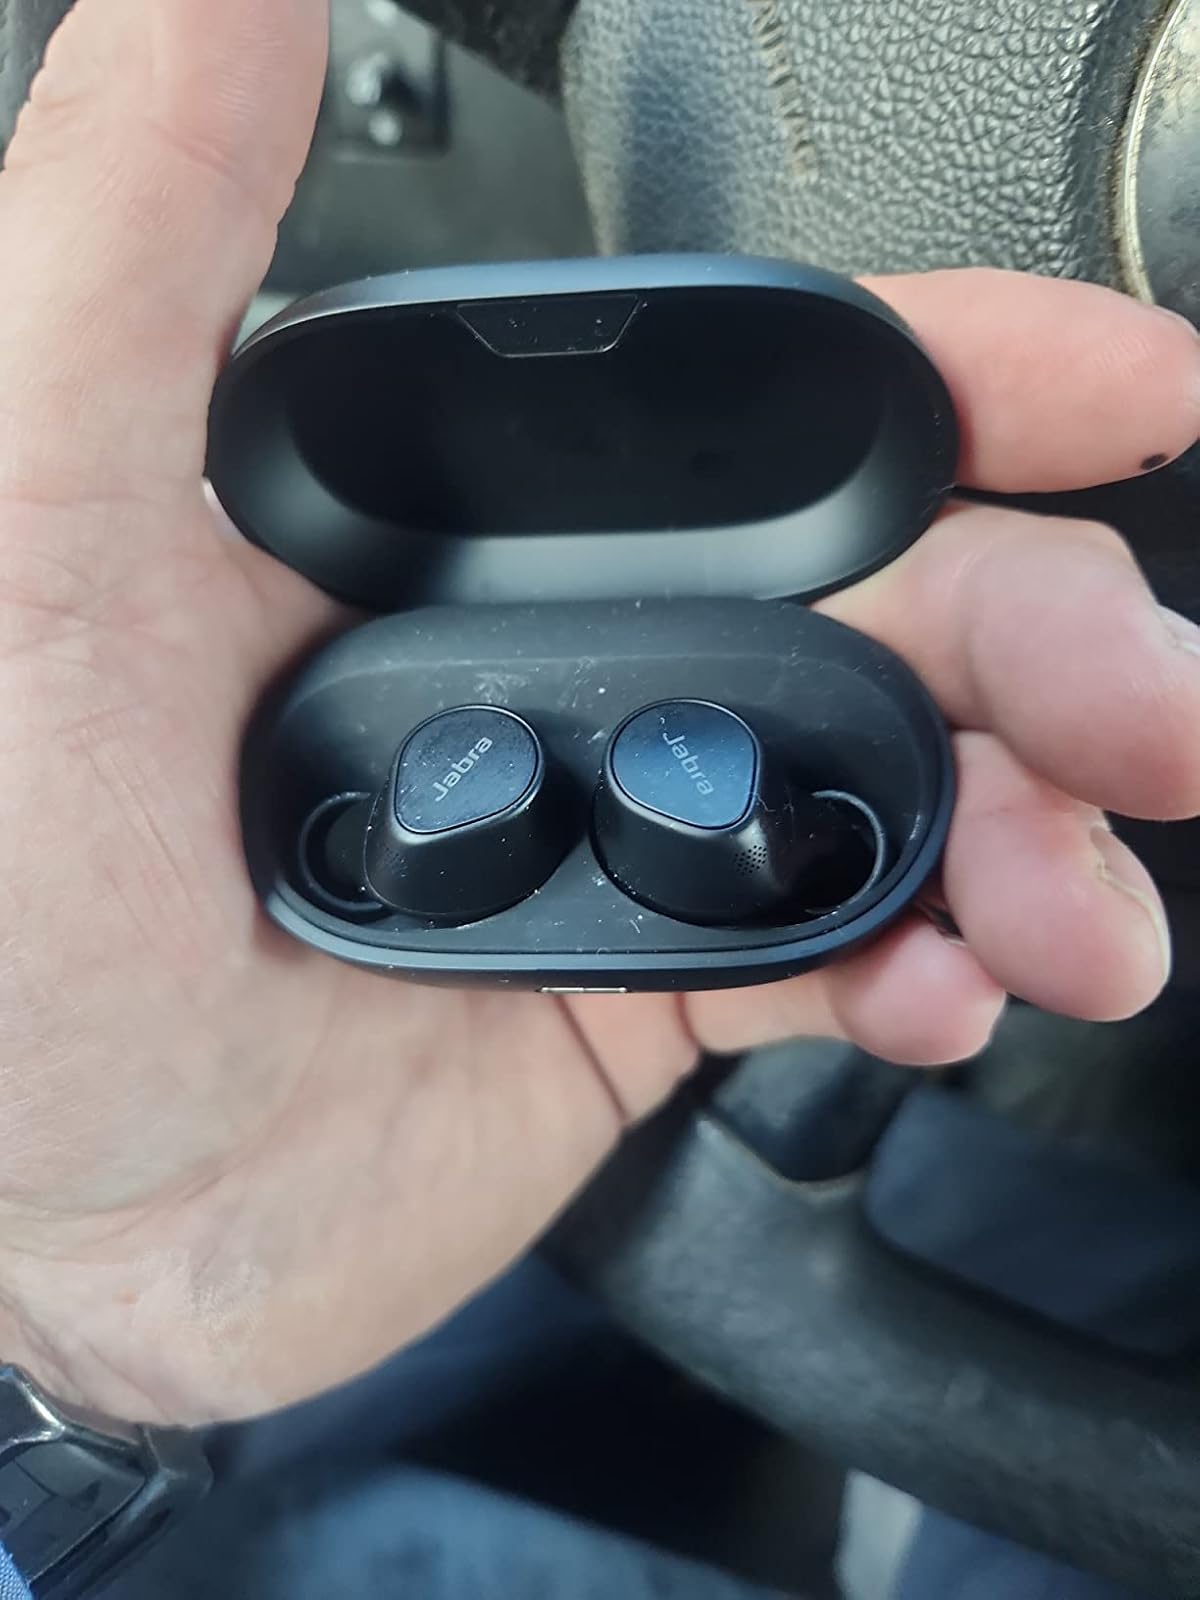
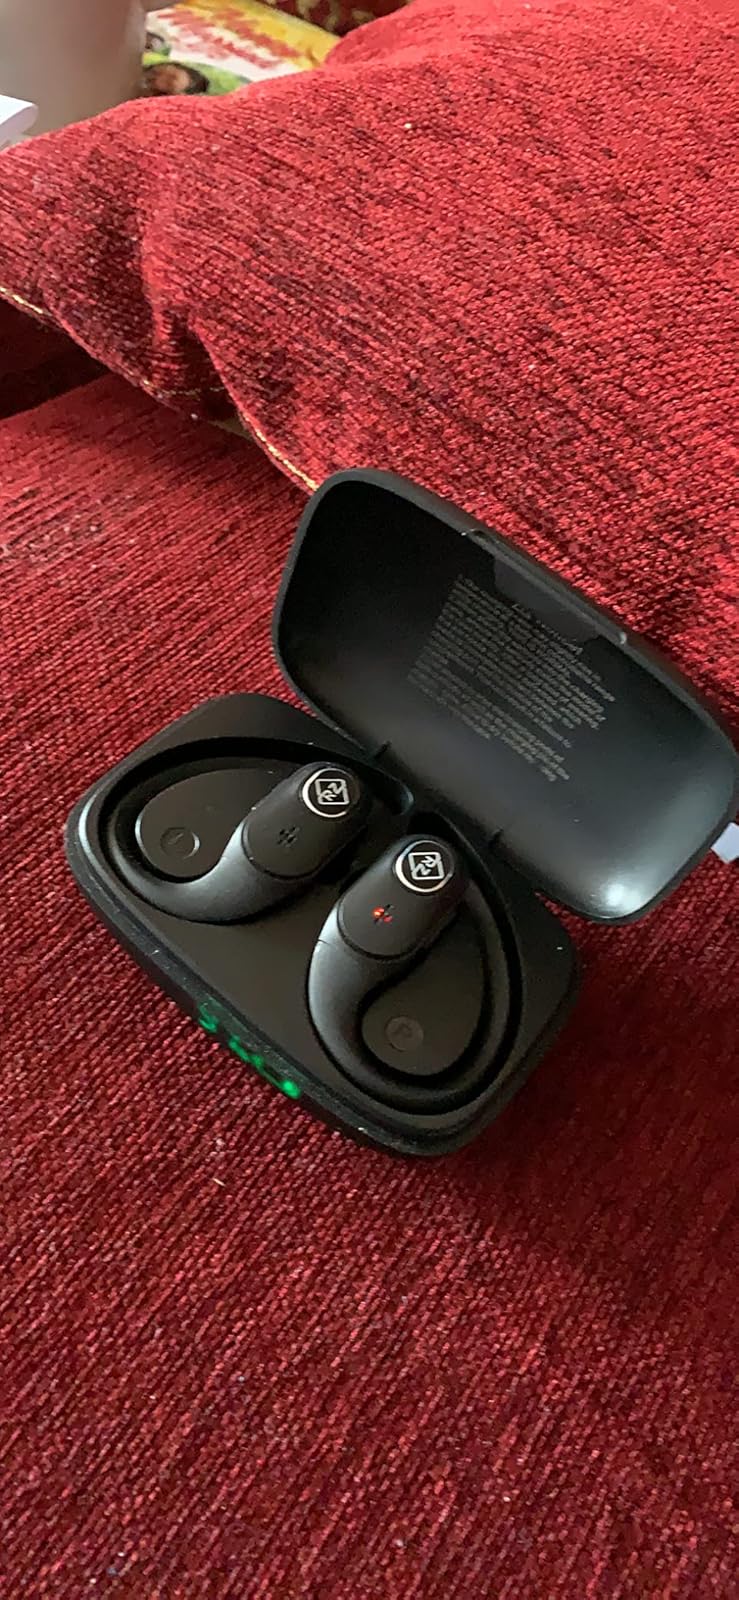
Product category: earbuds
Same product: no